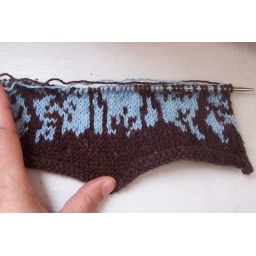
Using Kramer Tatamy Tweed in brown and blue